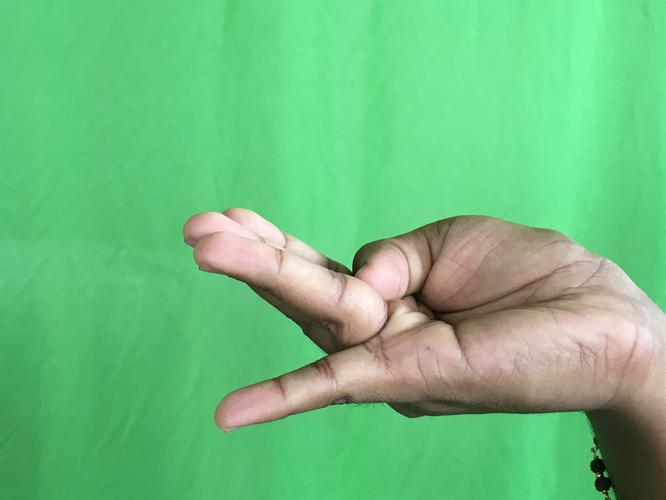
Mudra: Chaturam
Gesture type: single_hand